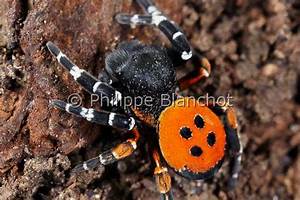
Label: ragno